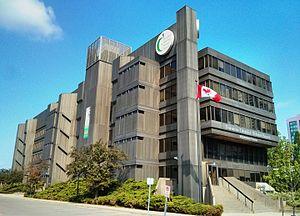
TDSB Education Centre, le siège du Conseil scolaire du district de Toronto - North York, Toronto Español: TDSB Education Centre, la sede del Consejo Escolar del Distrito de Toronto 中文（繁體）‎: TSB Education Centre - 多倫多教育局的總部 中文（简体）‎: TSB Education Centre - 多伦多教育局的总部
Le Conseil scolaire du district de Toronto est un système des écoles à Toronto, Ontario. Le district a son siège à North York. TSDB est le plus grand conseil scolaire au Canada. TDSB a moins de 600 écoles et plus de 250000 élèves.